University of Lynchburg

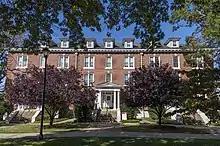
Carnegie Hall

The University of Lynchburg has over 40 clubs and organizations for students to participate in. Examples of organization types are Greek life, student government, spiritual life, volunteer organizations, leadership programs, and publications.